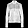
Label: Pullover